Sub-Saharan Africa

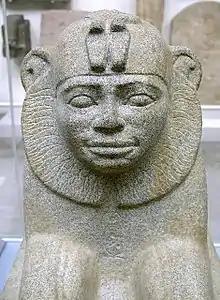
Sphinx of the Nubian Emperor Taharqa

Nubia, covered by present-day northern Sudan and southern Egypt, was referred to as "Aethiopia" ("land of the burnt face") by the Greeks. Nubia in her greatest phase is considered sub-Saharan Africa's oldest urban civilisation. Nubia was a major source of gold for the ancient world. Nubians built famous structures and numerous pyramids. Sudan, the site of ancient Nubia, has more pyramids than anywhere else in the world.